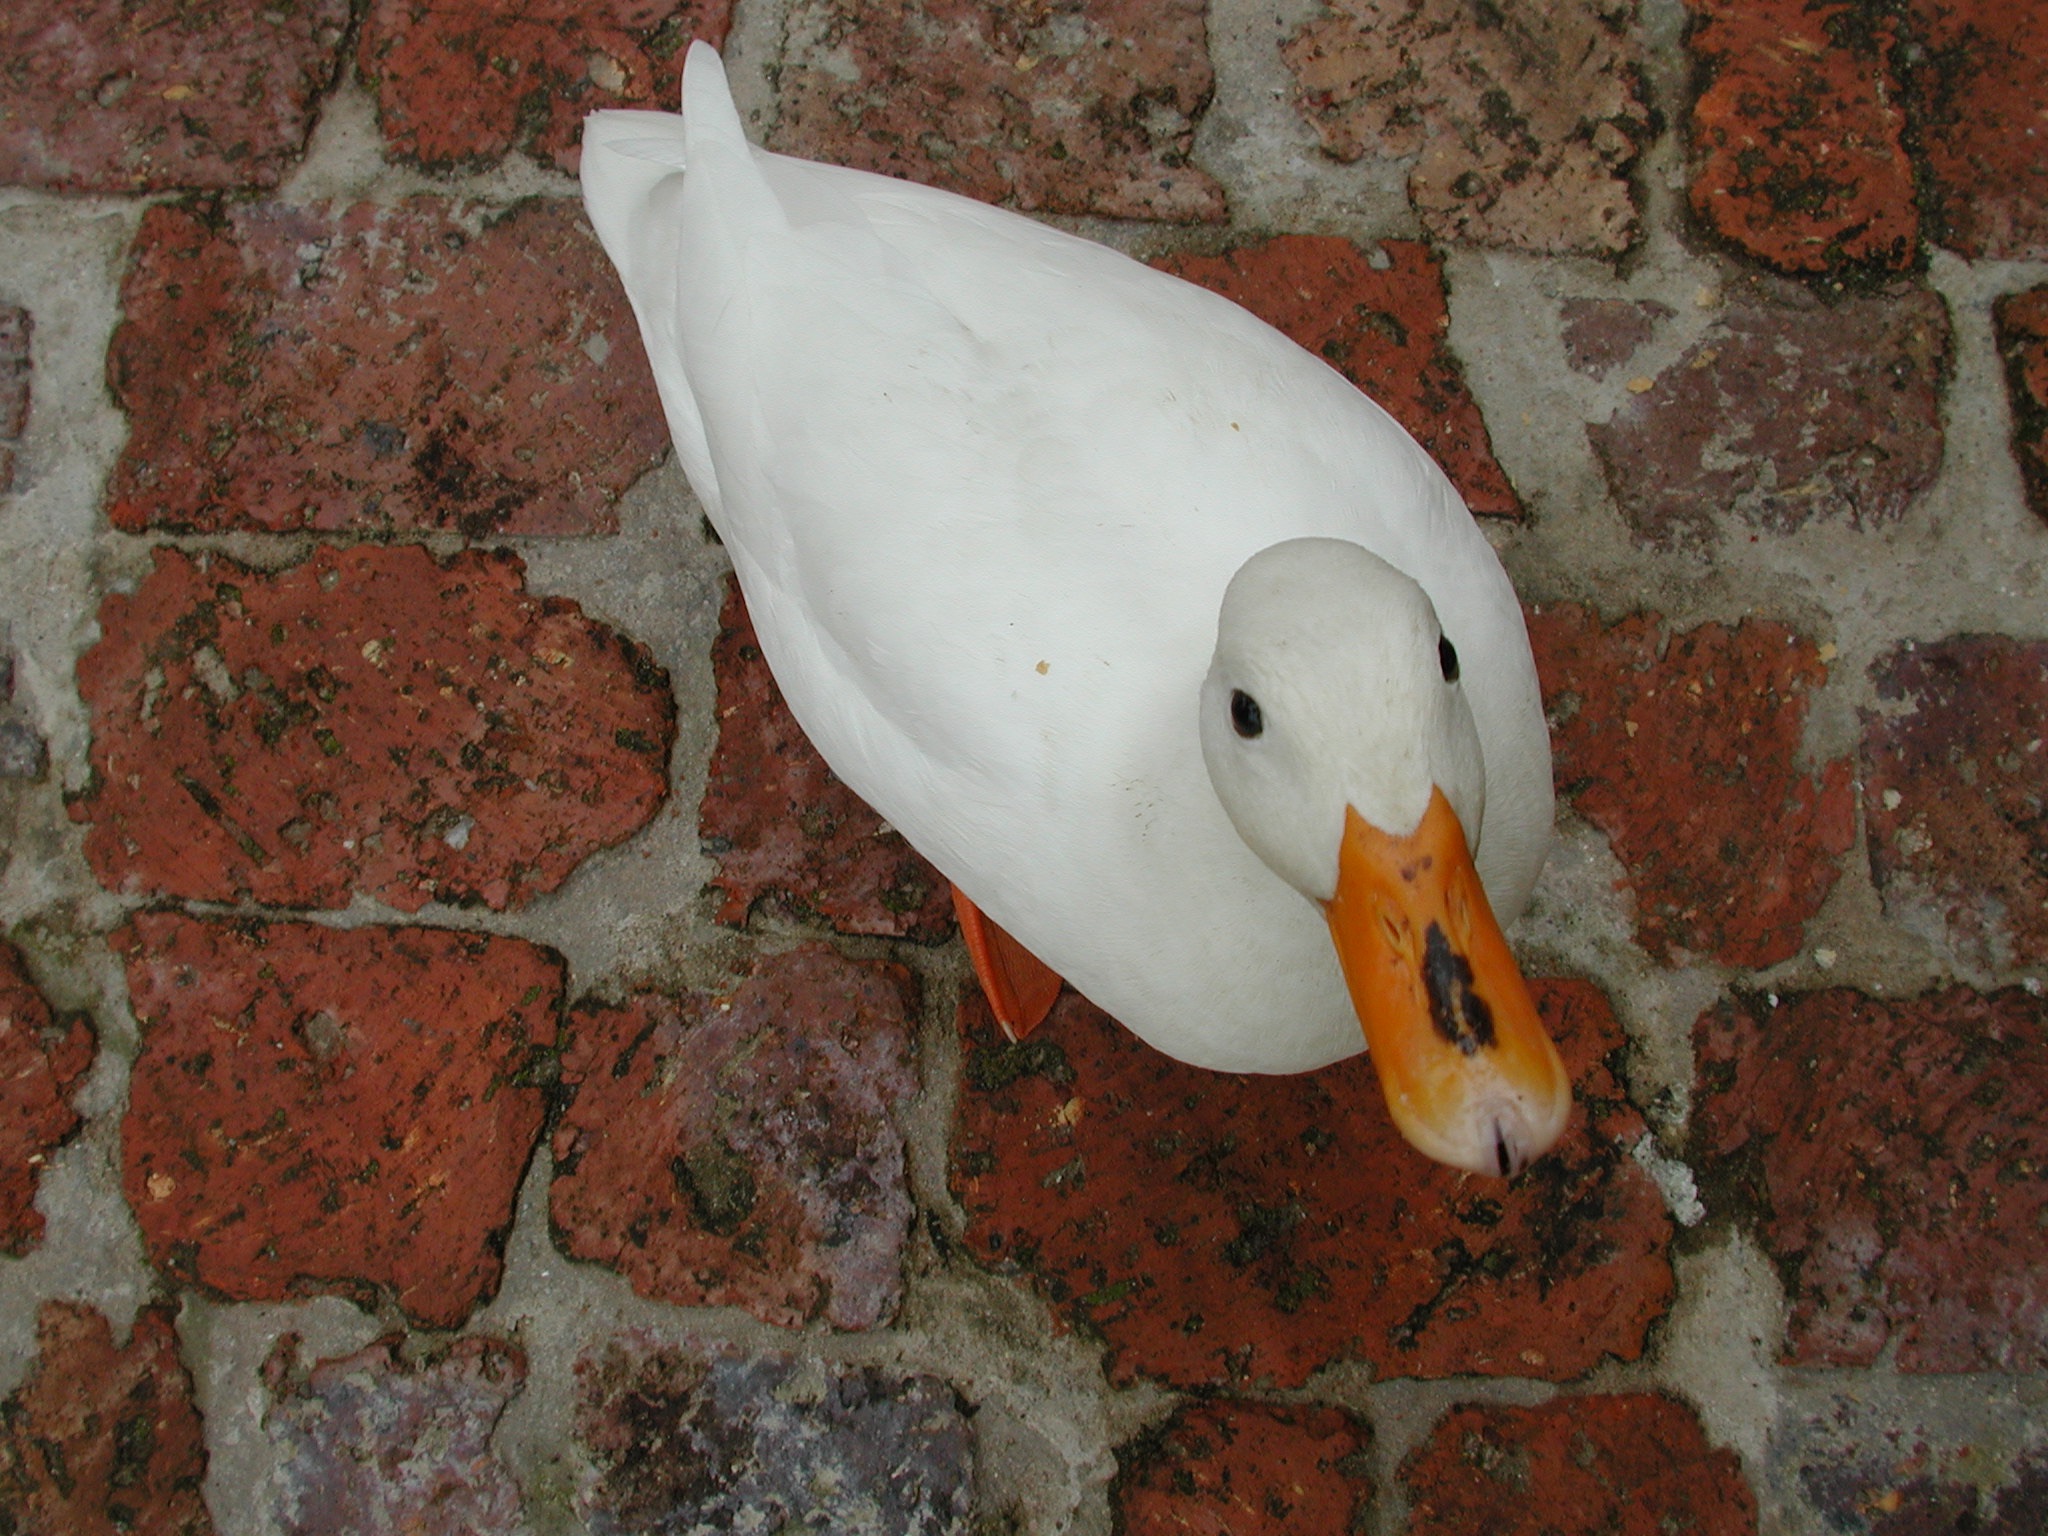
bird, wing, beak, fauna, duck, vertebrate, waterfowl, water bird, ducks geese and swans